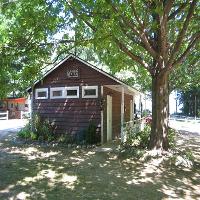
Weather: sun or clear